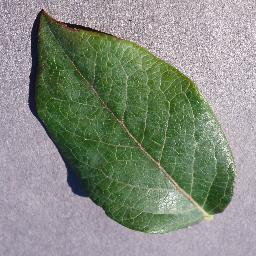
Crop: blueberry
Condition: healthy